Joan of Arc (2019 film)

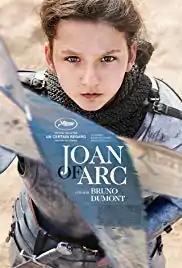
Film poster

Joan of Arc is a 2019 French drama film directed by Bruno Dumont and starring Lise Leplat Prudhomme. It is the sequel to "" (2017). It was screened in the Un Certain Regard section at the 2019 Cannes Film Festival.